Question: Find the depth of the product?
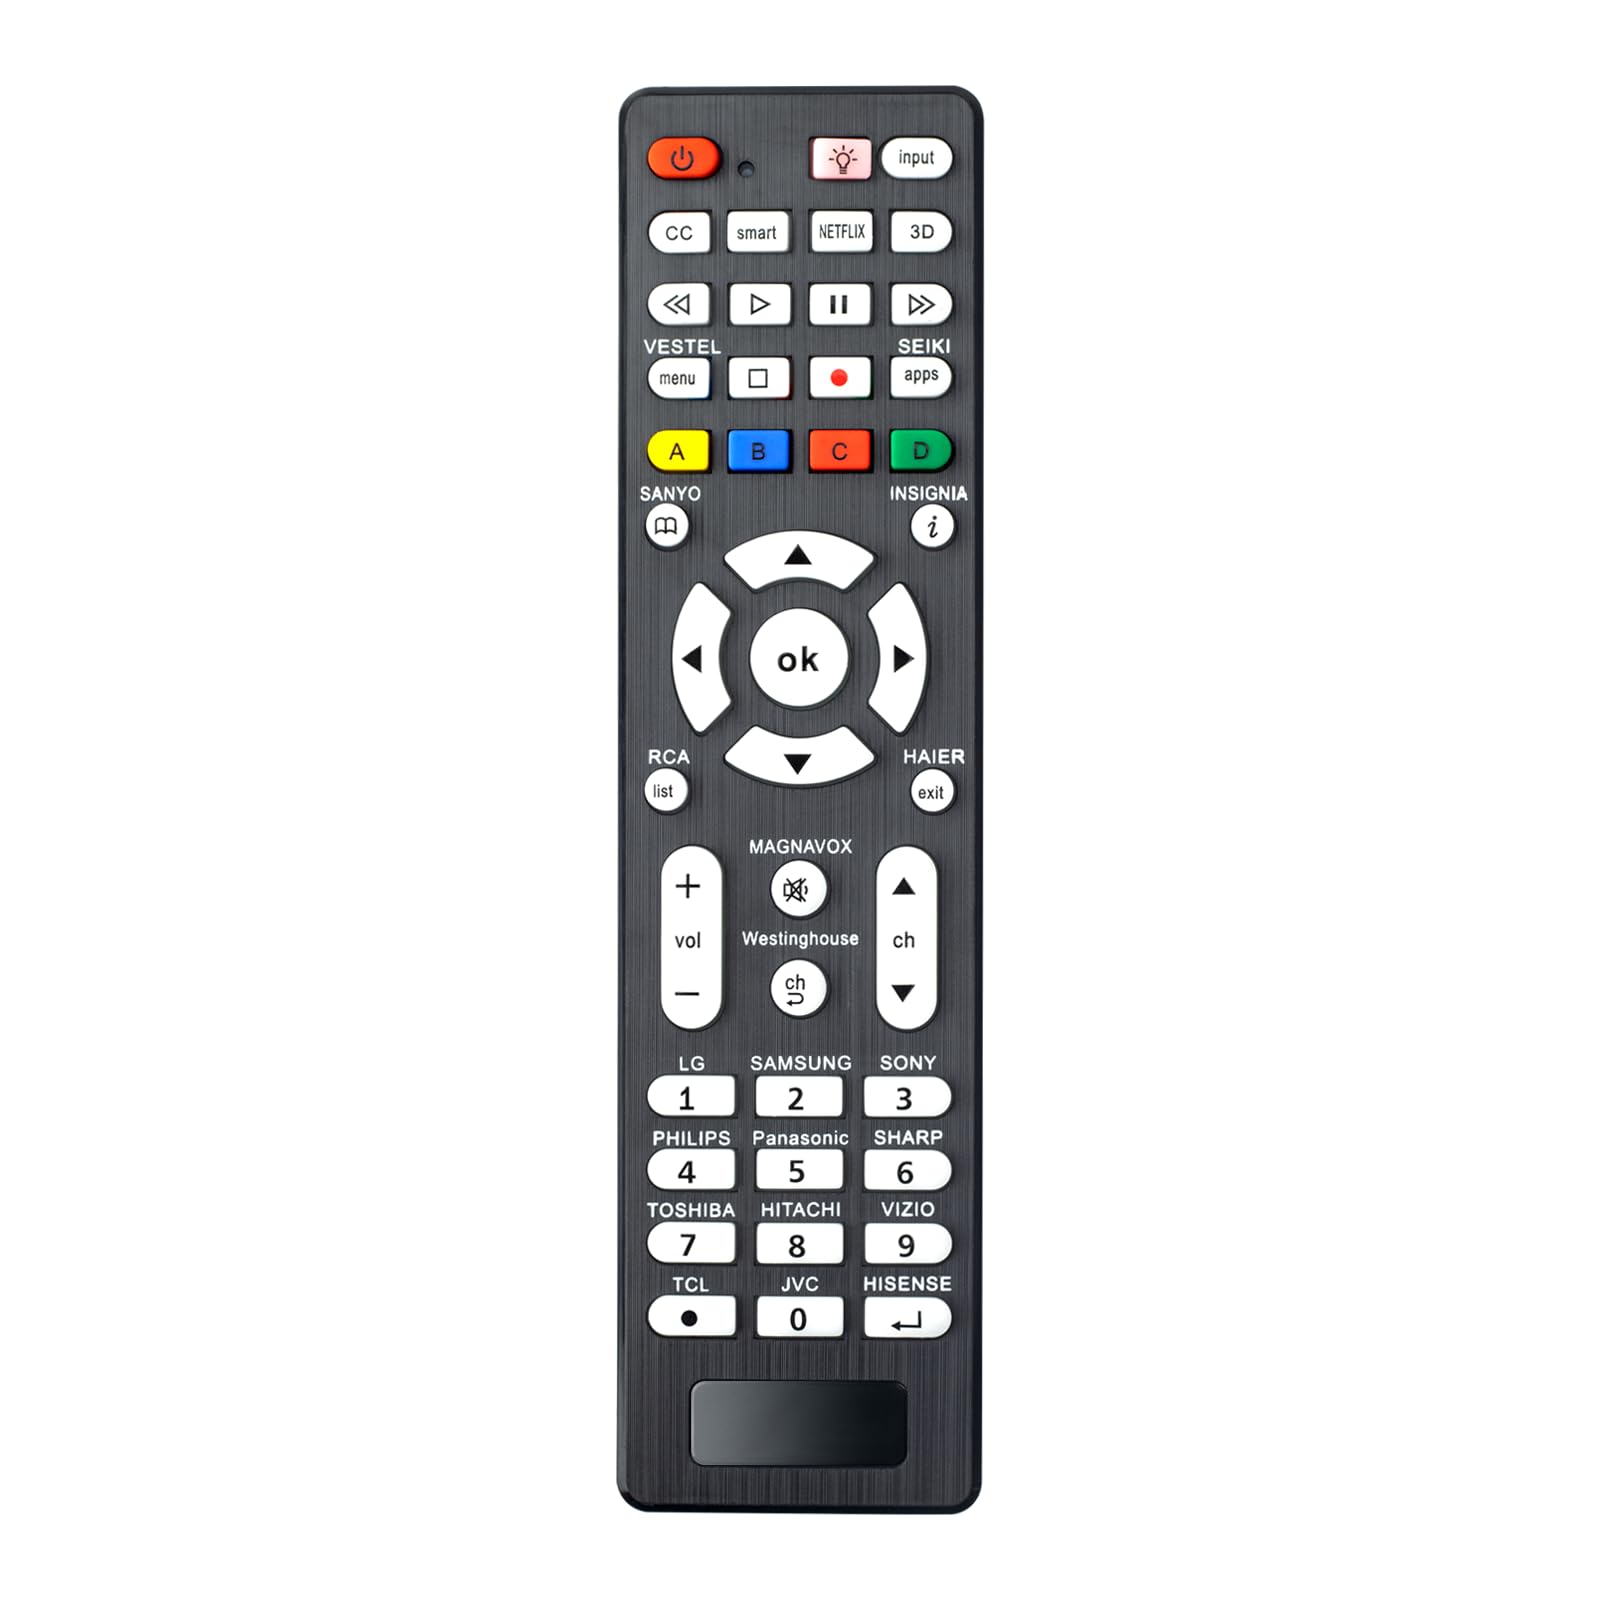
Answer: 6.0 inch